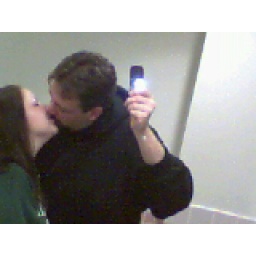
Kissing in the girls bathroom